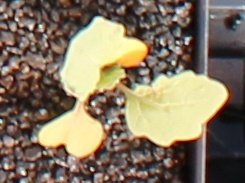
Label: Sugar beet